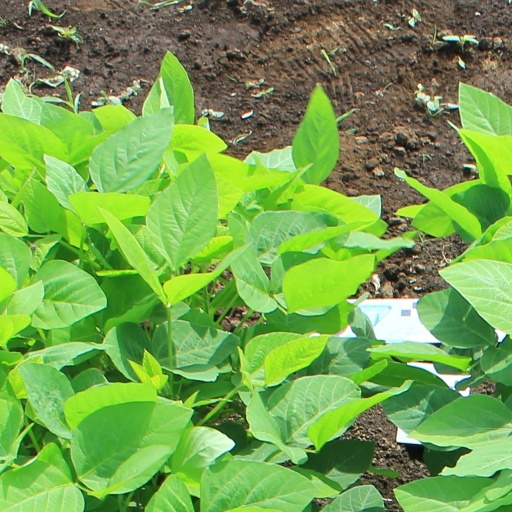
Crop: soybean